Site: brandenburg
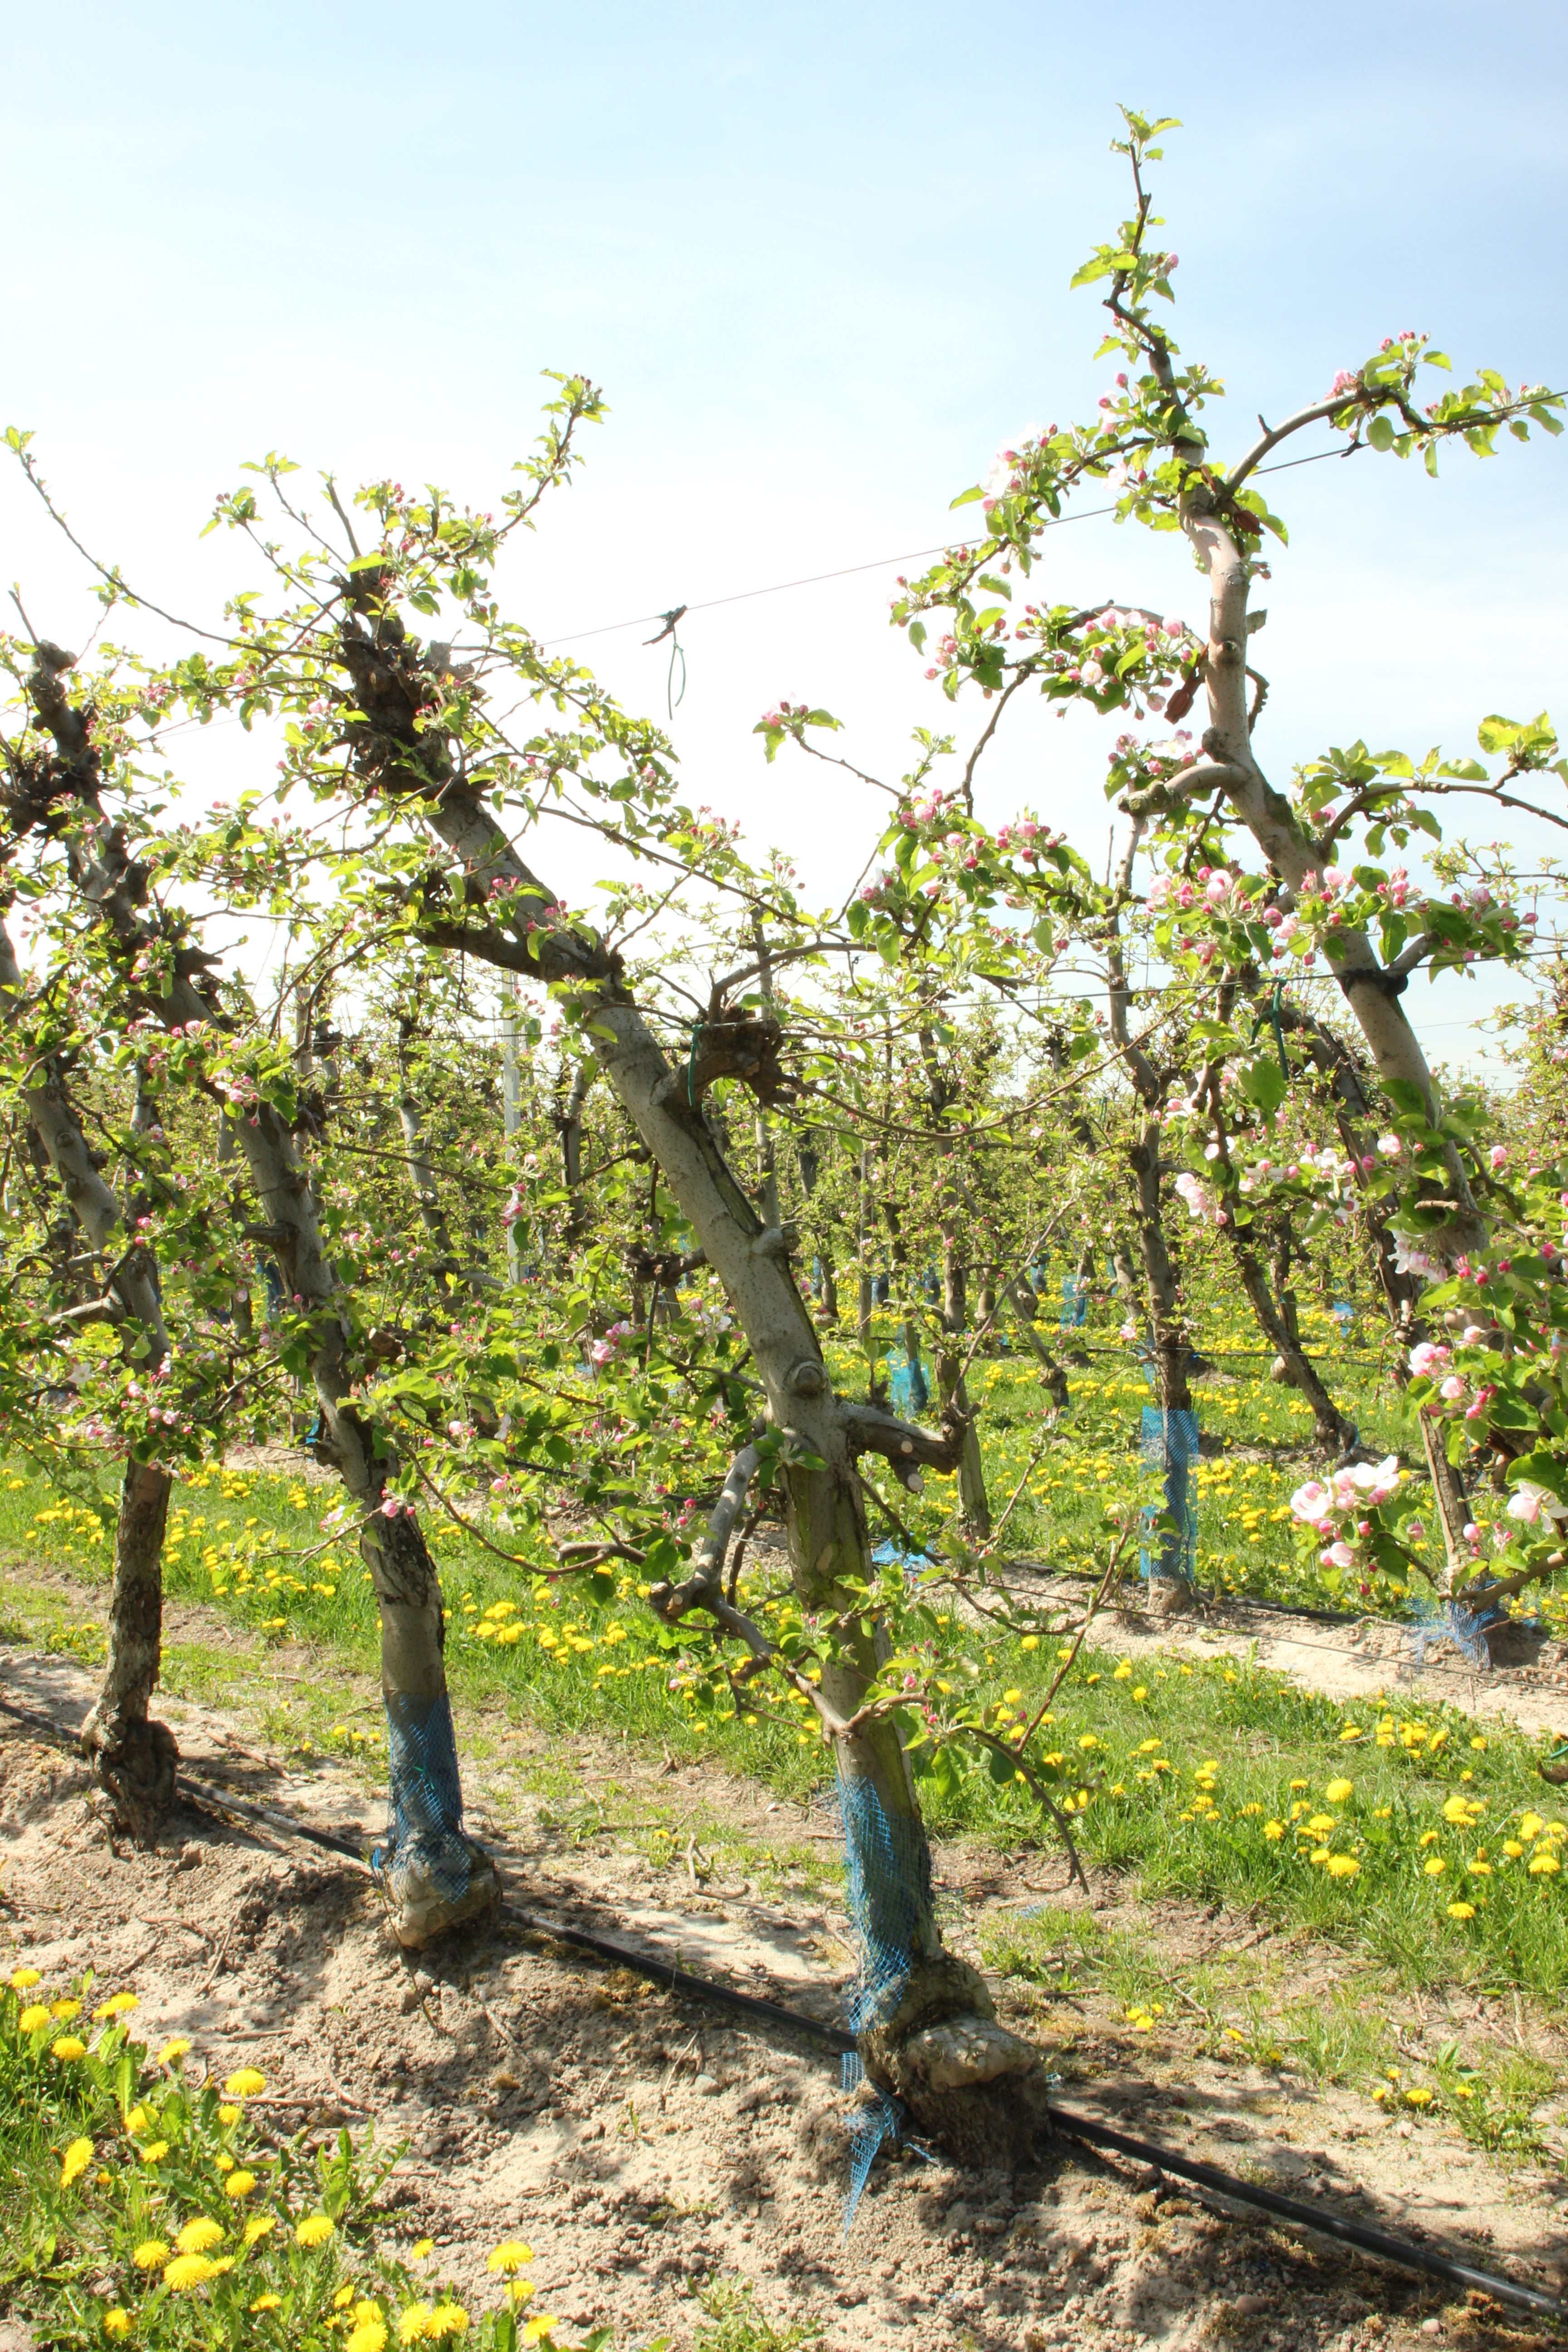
Growth stage (BBCH 57): Inflorescence emergence